Question: Please indicate a possible affordance area of swing_golf_clubs that can be used for holding
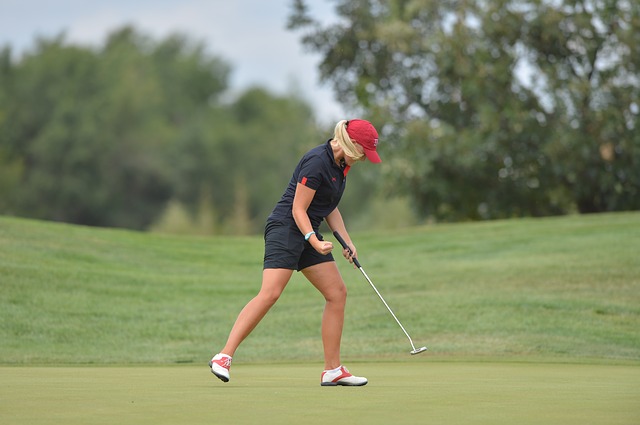
Answer: [347.173, 246.619, 379.329, 292.603]